Kennet and Avon Canal

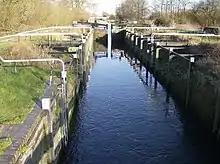
Monkey Marsh Lock built in 1723, one of only two turf-sided locks on the Kennet and Avon Canal

Restoration work involved a collaboration between staff from British Waterways and volunteer labour. In 1966 Sulhamstead Lock was rebuilt and the re-puddling of the dry section at Limpley Stoke was begun. In 1968, restoration work was undertaken on the Bath Locks and Burghfield Lock. In Reading at Bridge Street the navigable headroom had been reduced from to by girders added to the underside of the bridge. This was replaced with a new bridge, enabling craft to pass more easily. The canal was reopened from the Thames to Hungerford Wharf in July 1974. Re-puddling was a long process, so experiments with the use of heavy gauge polythene to line the canal were undertaken. The Avoncliff Aqueduct was lined with a concrete "cradle" and made water-tight in 1980.